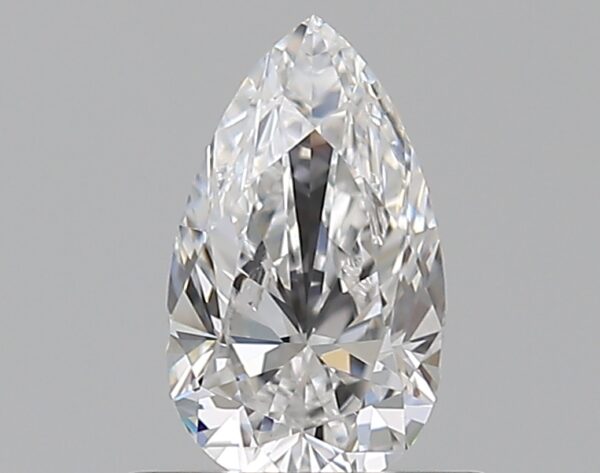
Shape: pear
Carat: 0.5
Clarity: VS2
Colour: D
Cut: EX
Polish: EX
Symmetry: VG
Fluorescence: N
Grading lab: GIA
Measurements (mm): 7.18 x 4.2 x 2.63